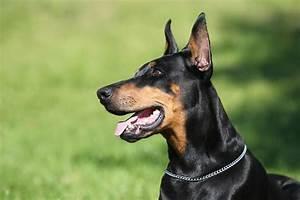
dog